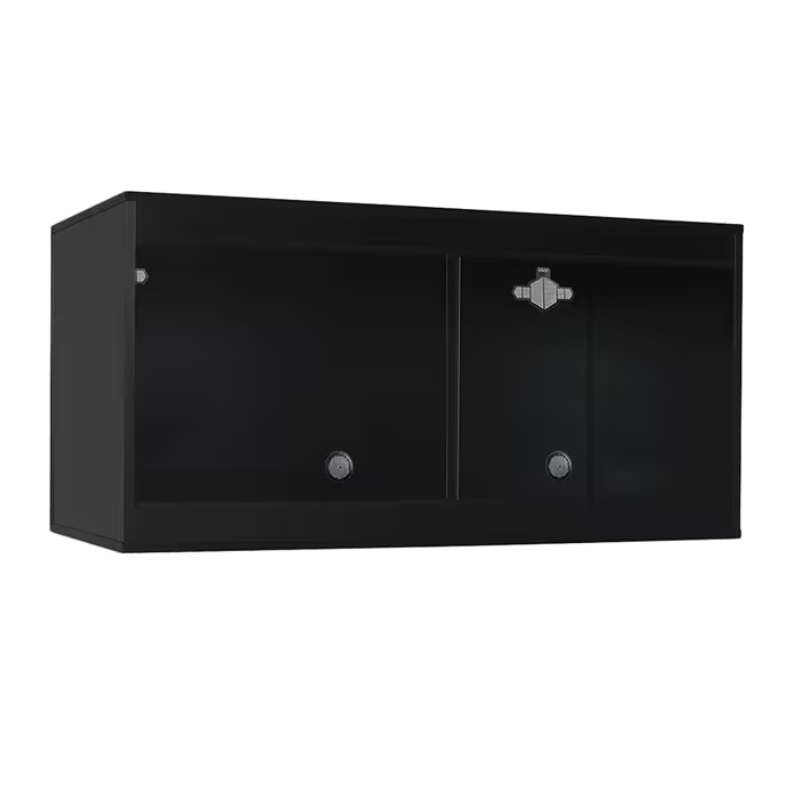
HabiStat Standard Vivarium
Geggjað búr fyrir snák eða eðlu ath aðeins eitt svona búr til á lager - ákváðum að taka inn eitt svona búr til prufu þar sem vorum að sérpanta svona eins búr fyrir einstakling h 61cm x b 61cm x L122cm kemur í flötum pakka ATH vegna stærðar á þessari vöru þá á venjulegur póstflutningur ekki við . . . ef keypt útá landi þá fer varan í stórflutninga hjá póstinum sem viðkomandi þarf að greiða - einnig hægt að vera í sambandi við okkur með hvort hægt væri að sækja til okkar . . . Ef keypt á höfuðborgarsvæði þá finnum við tíma til að koma vörunni til viðkomandi í samráði við kaupanda
Brand: dyragardurinn
Category: Animals & Pet Supplies > Pet Supplies > Reptile & Amphibian Supplies > Reptile & Amphibian Habitats > Vivariums